MAX Light Rail

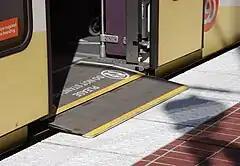
An extended doorway bridgeplate in a low-floor car and tactile paving on the platform

TriMet's vehicle-maintenance complexes for the MAX system are the Ruby Junction facility in Gresham and the smaller Elmonica facility in Beaverton. The Ruby Junction facility is located near Ruby Junction/East 197th Avenue station while the Elmonica facility is adjacent to Elmonica/Southwest 170th Avenue station; both are on the Blue Line.